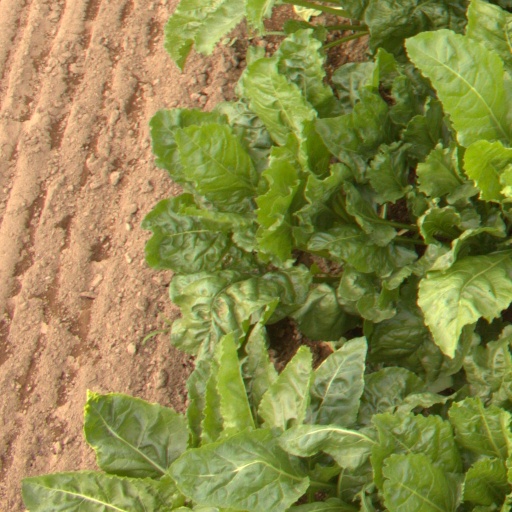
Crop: sugar beet